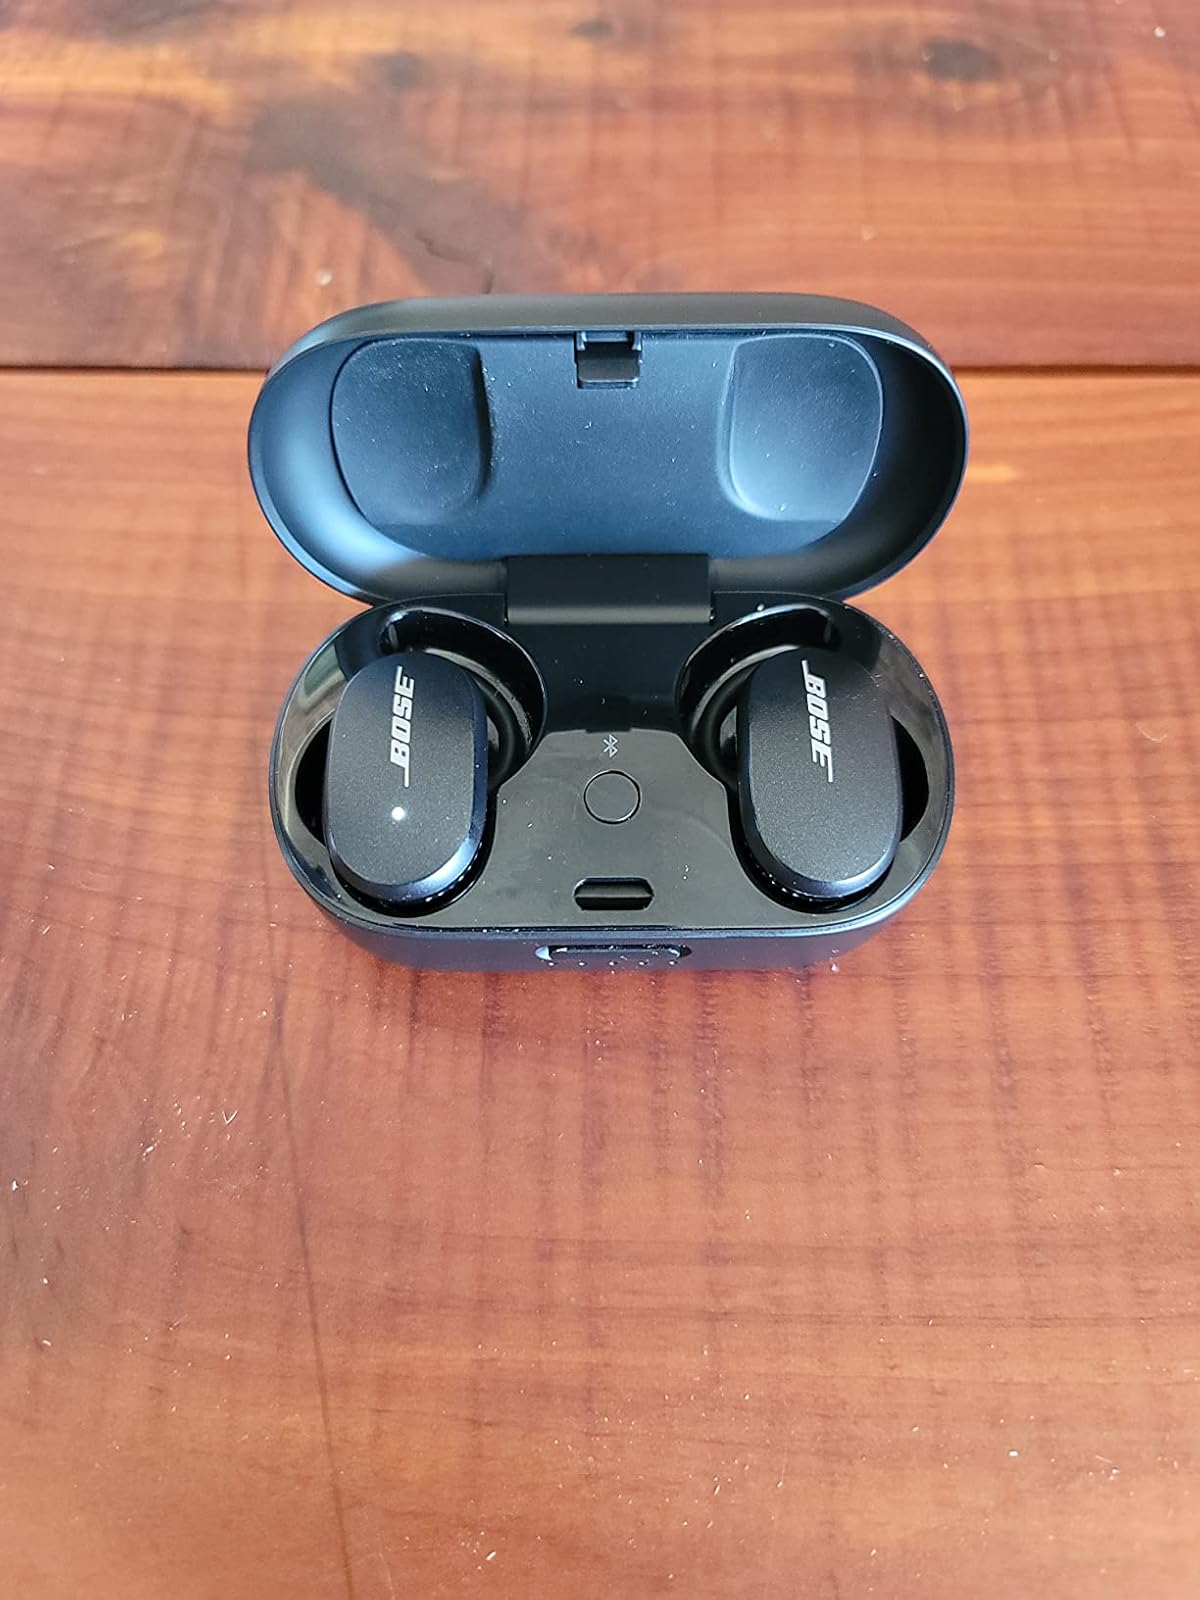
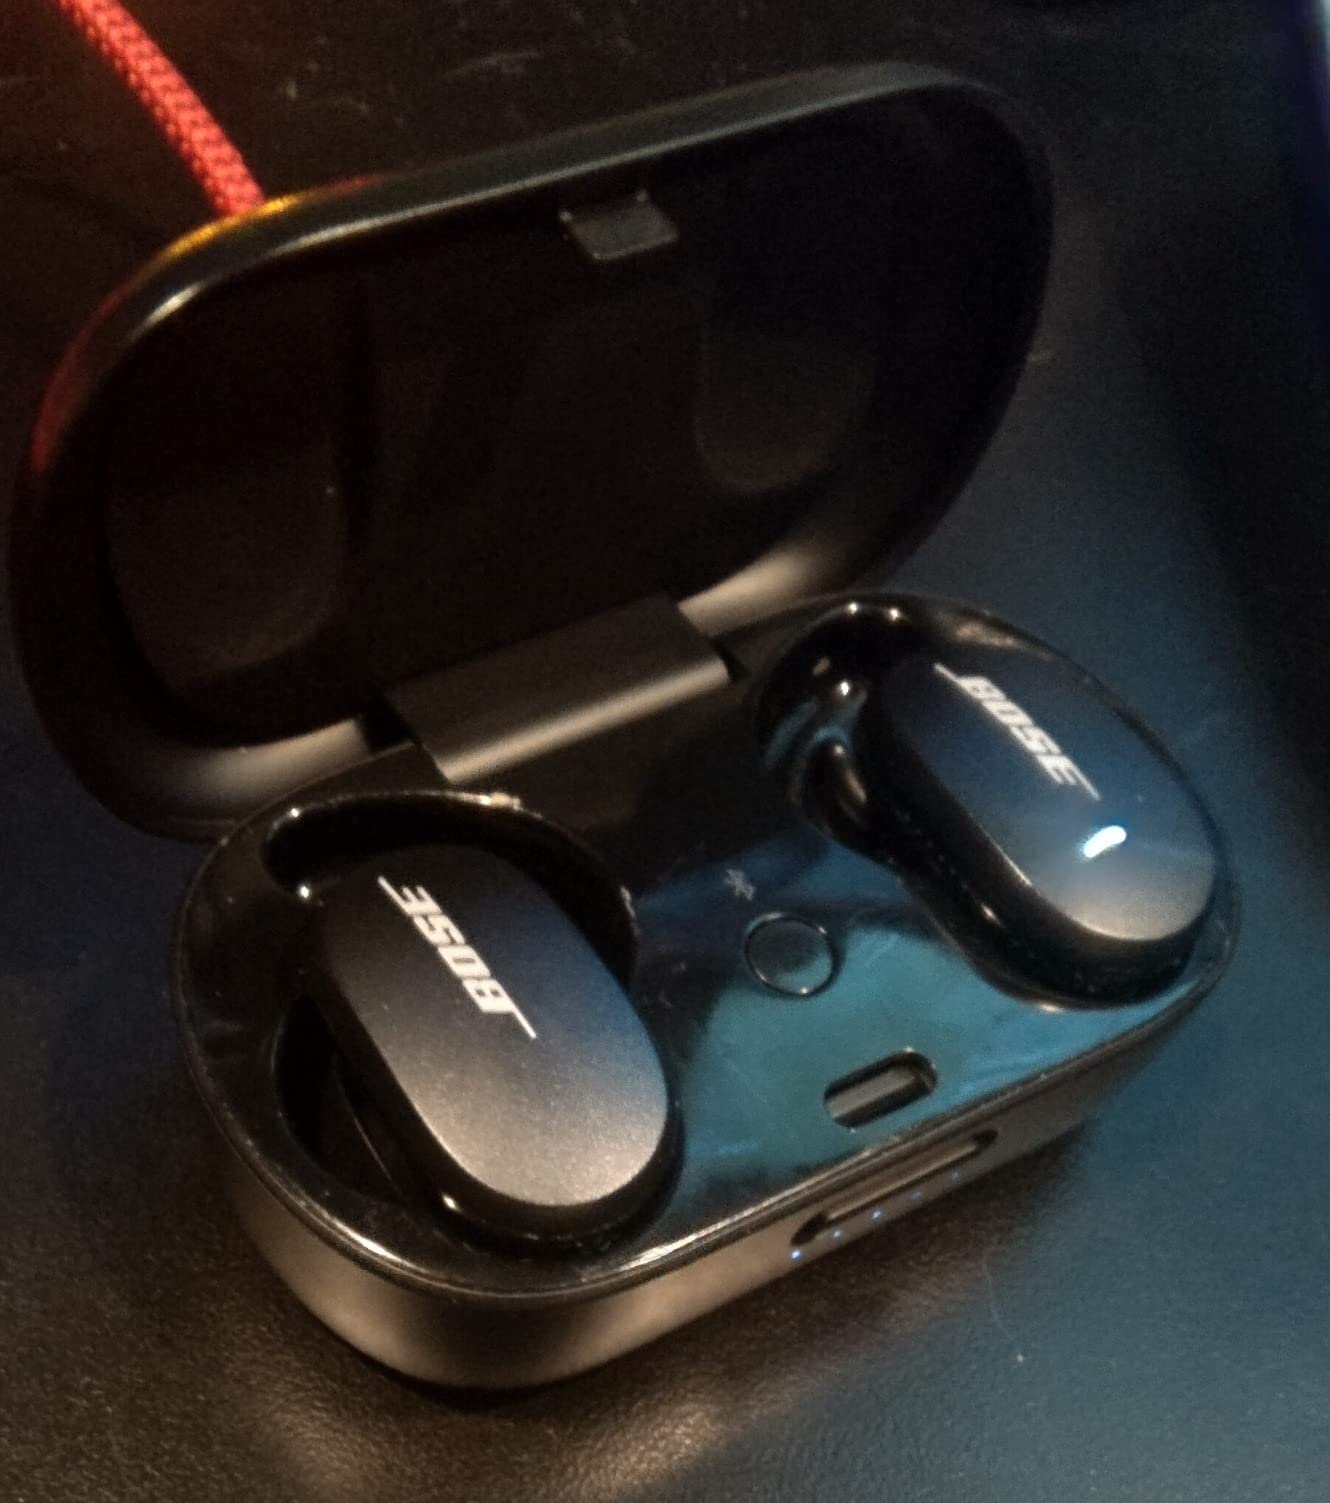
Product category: earbuds
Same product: yes